2R hypothesis

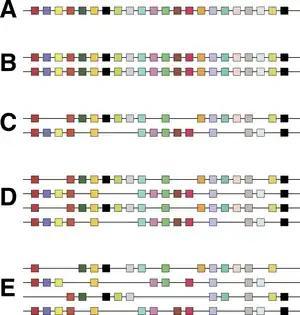
Pattern predicted for the relative locations of paralogous genes from two genome duplications

Controversy about the 2R hypothesis hinged on the nature of paralogy regions. It is not disputed that human chromosomes bear sets of genes related to sets of genes on other chromosomes; the controversy centres on whether they were generated by large-scale duplications that doubled all the genes at the same time, or whether a series of individual gene duplications occurred followed by chromosomal rearrangement to shuffle sets of genes together. Hughes and colleagues found that phylogenetic trees built from different gene families within paralogy regions had different shapes, suggesting that the gene families had different evolutionary histories. This was suggested to be inconsistent with the 2R hypothesis. However, other researchers have argued that such 'topology tests' do not test 2R rigorously, because recombination could have occurred between the closely related chromosomes generated by polyploidy, because inappropriate genes had been compared and because different predictions are made if genome duplication occurred through hybridisation between species. In addition, several researchers were able to date duplications of gene families within paralogy regions consistently to the early evolution of vertebrates, after divergence from amphioxus, consistent with the 2R hypothesis. When complete genome sequences became available for vertebrates, "Ciona intestinalis" and lancelets, it was found that much of the human genome was arranged in paralogy regions that could be traced to large-scale duplications, and that these duplications occurred after vertebrates had diverged from tunicates and lancelets. This would date the two genome duplications to between 550 and 450 million years ago.